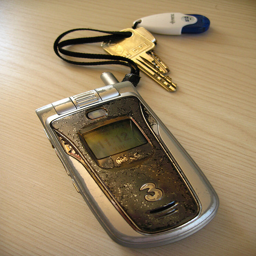
A wet cell phone sitting on a surface besides some keys.
An old cellphone sits on the table with keys.
an old cell phone with a key laniard
A cell phone on a wooden table with some keys.
A "vintage" cell phone alongside a set of car keys.